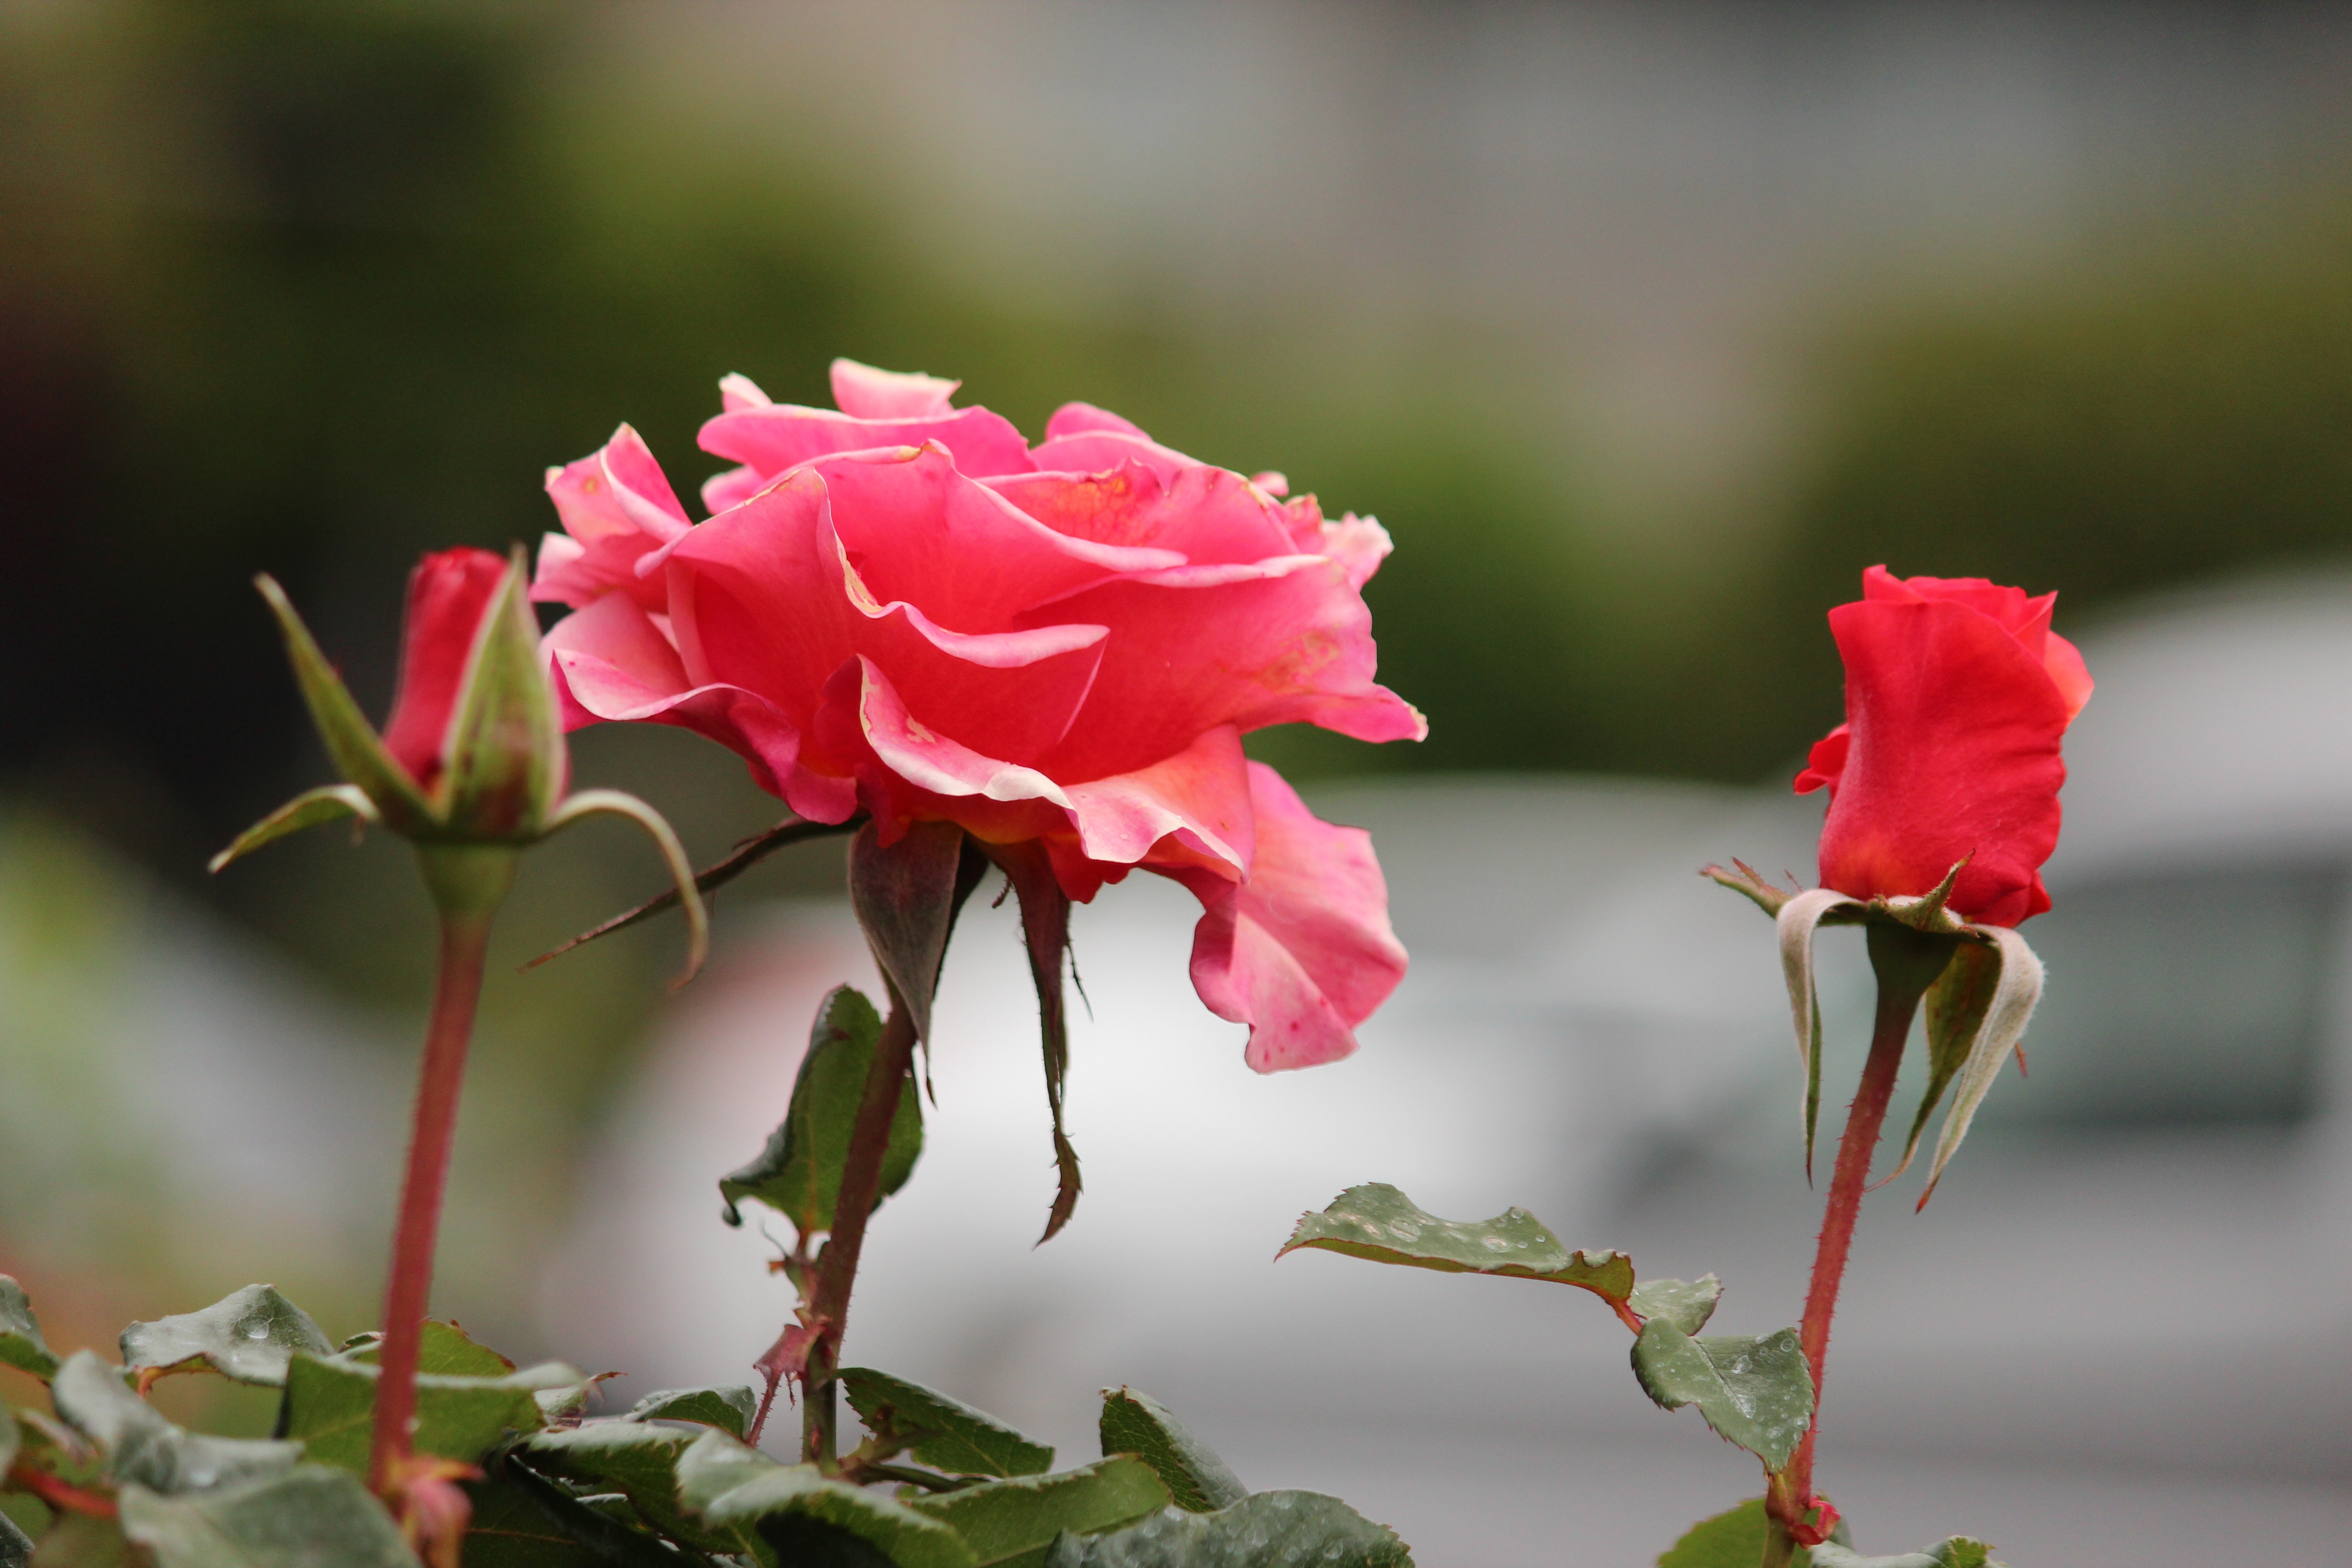
nature, branch, blossom, plant, stem, flower, petal, rose, spring, green, red, color, colorful, pink, flora, close up, leaves, background, shrub, macro photography, flowering plant, garden roses, rose family, plant stem, land plant